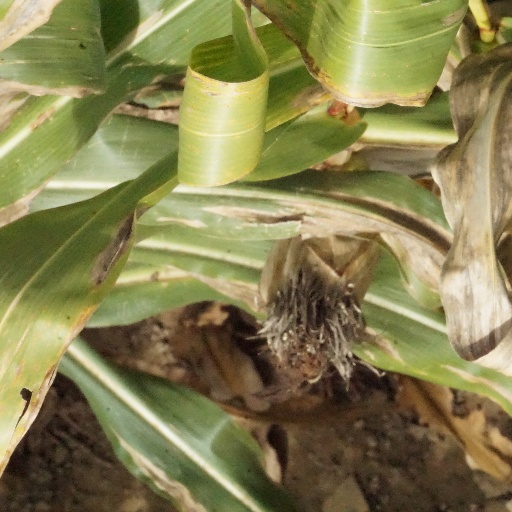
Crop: maize; corn